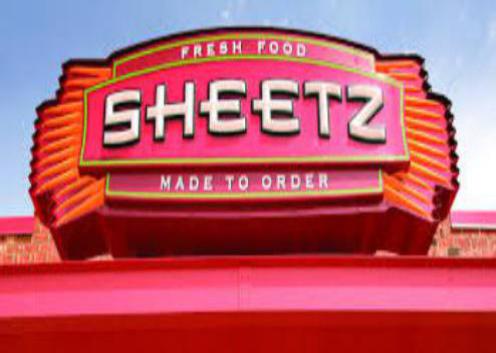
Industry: Food